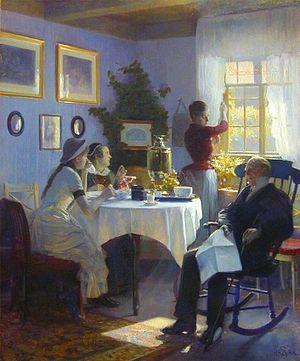
Carl Christian Frederik Jacob Thomsen, né le 6 avril 1847 et mort le 4 octobre 1912, est un artiste peintre danois et un illustrateur. Il s'est spécialisé dans la peinture de genre et également dans l'illustration d'œuvres de plusieurs auteurs danois.